Riptide (Marvel Comics)

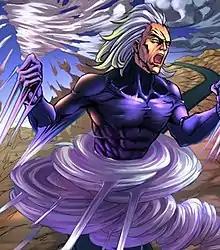
Riptide

Riptide (Janos Quested) is a mutant supervillain appearing in American comic books published by Marvel Comics, usually those related to the X-Men franchise.